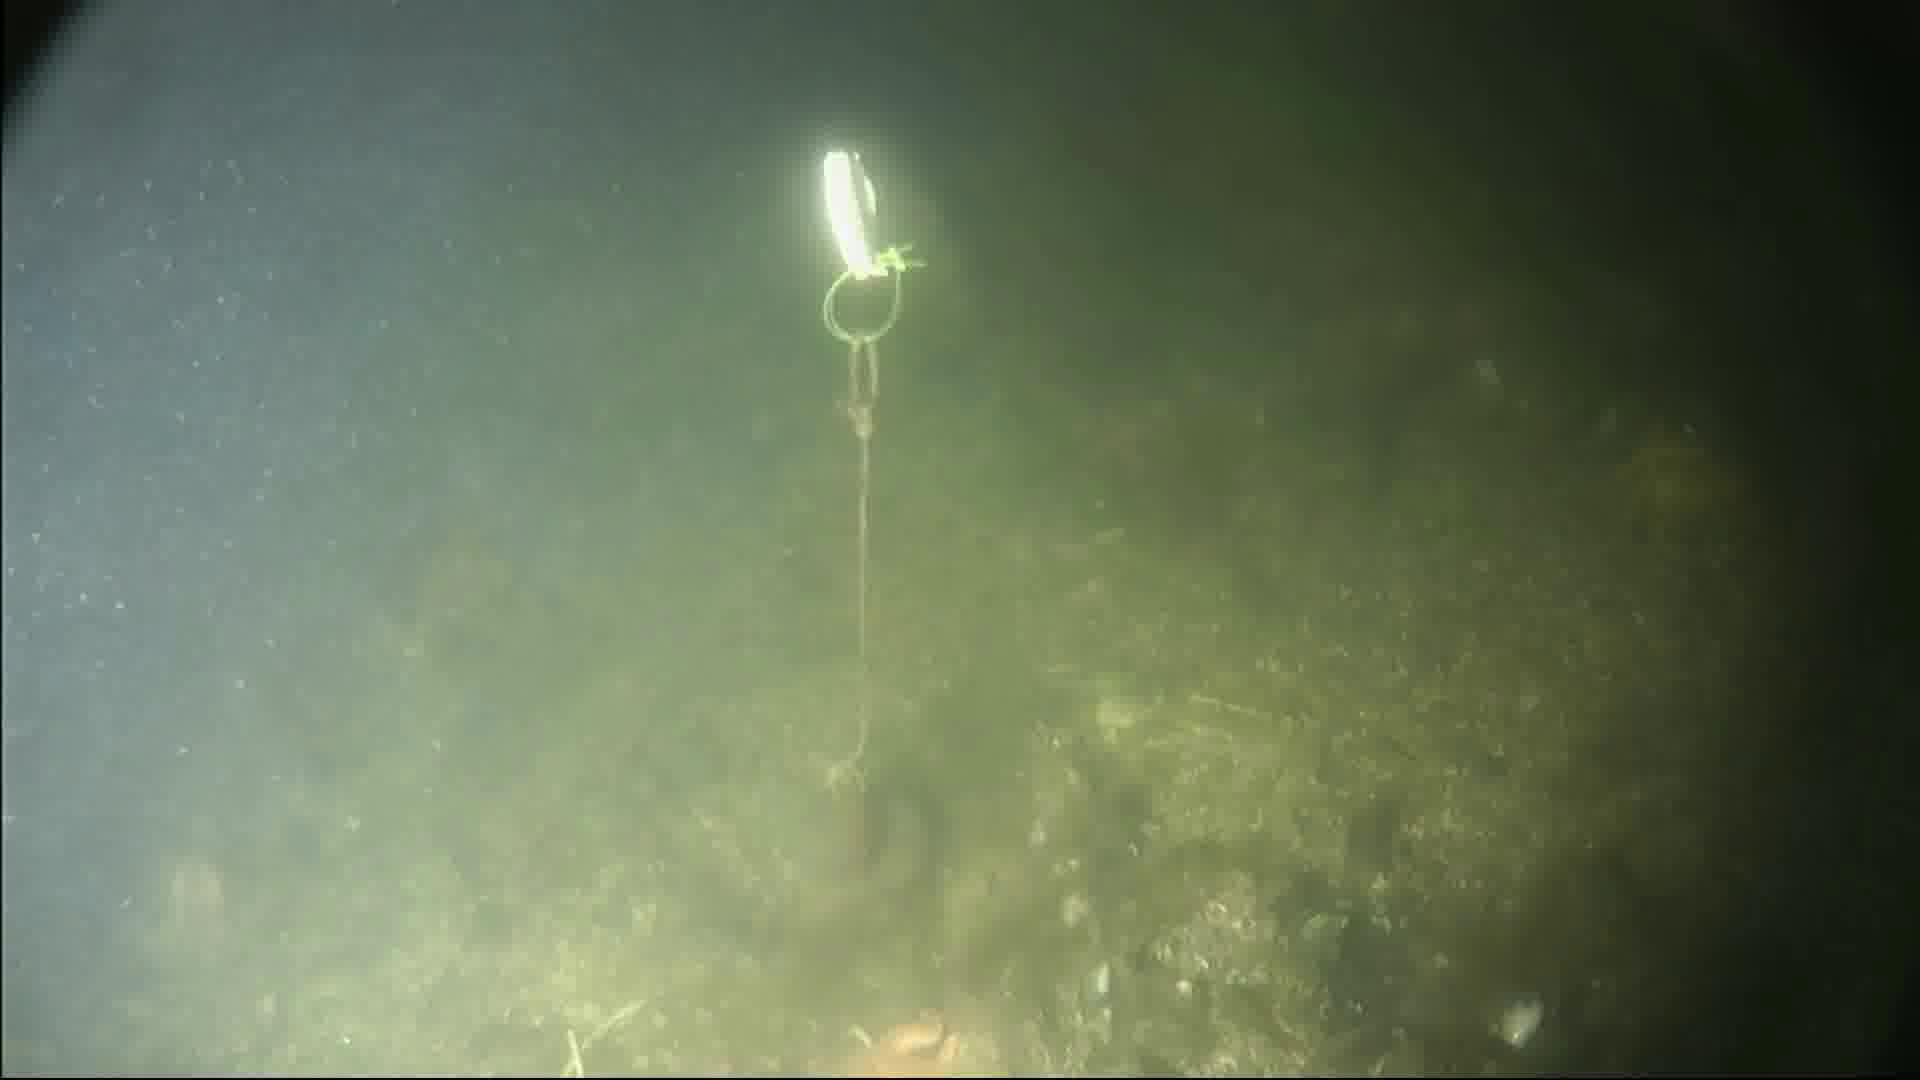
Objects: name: fish
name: starfish
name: crab